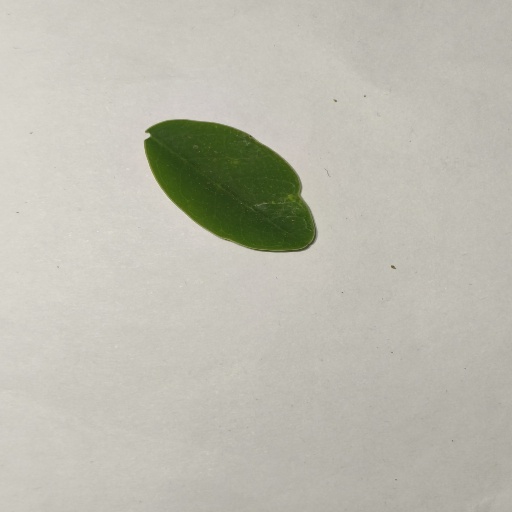
Species: Sojina
Leaf condition: Healthy Leaf